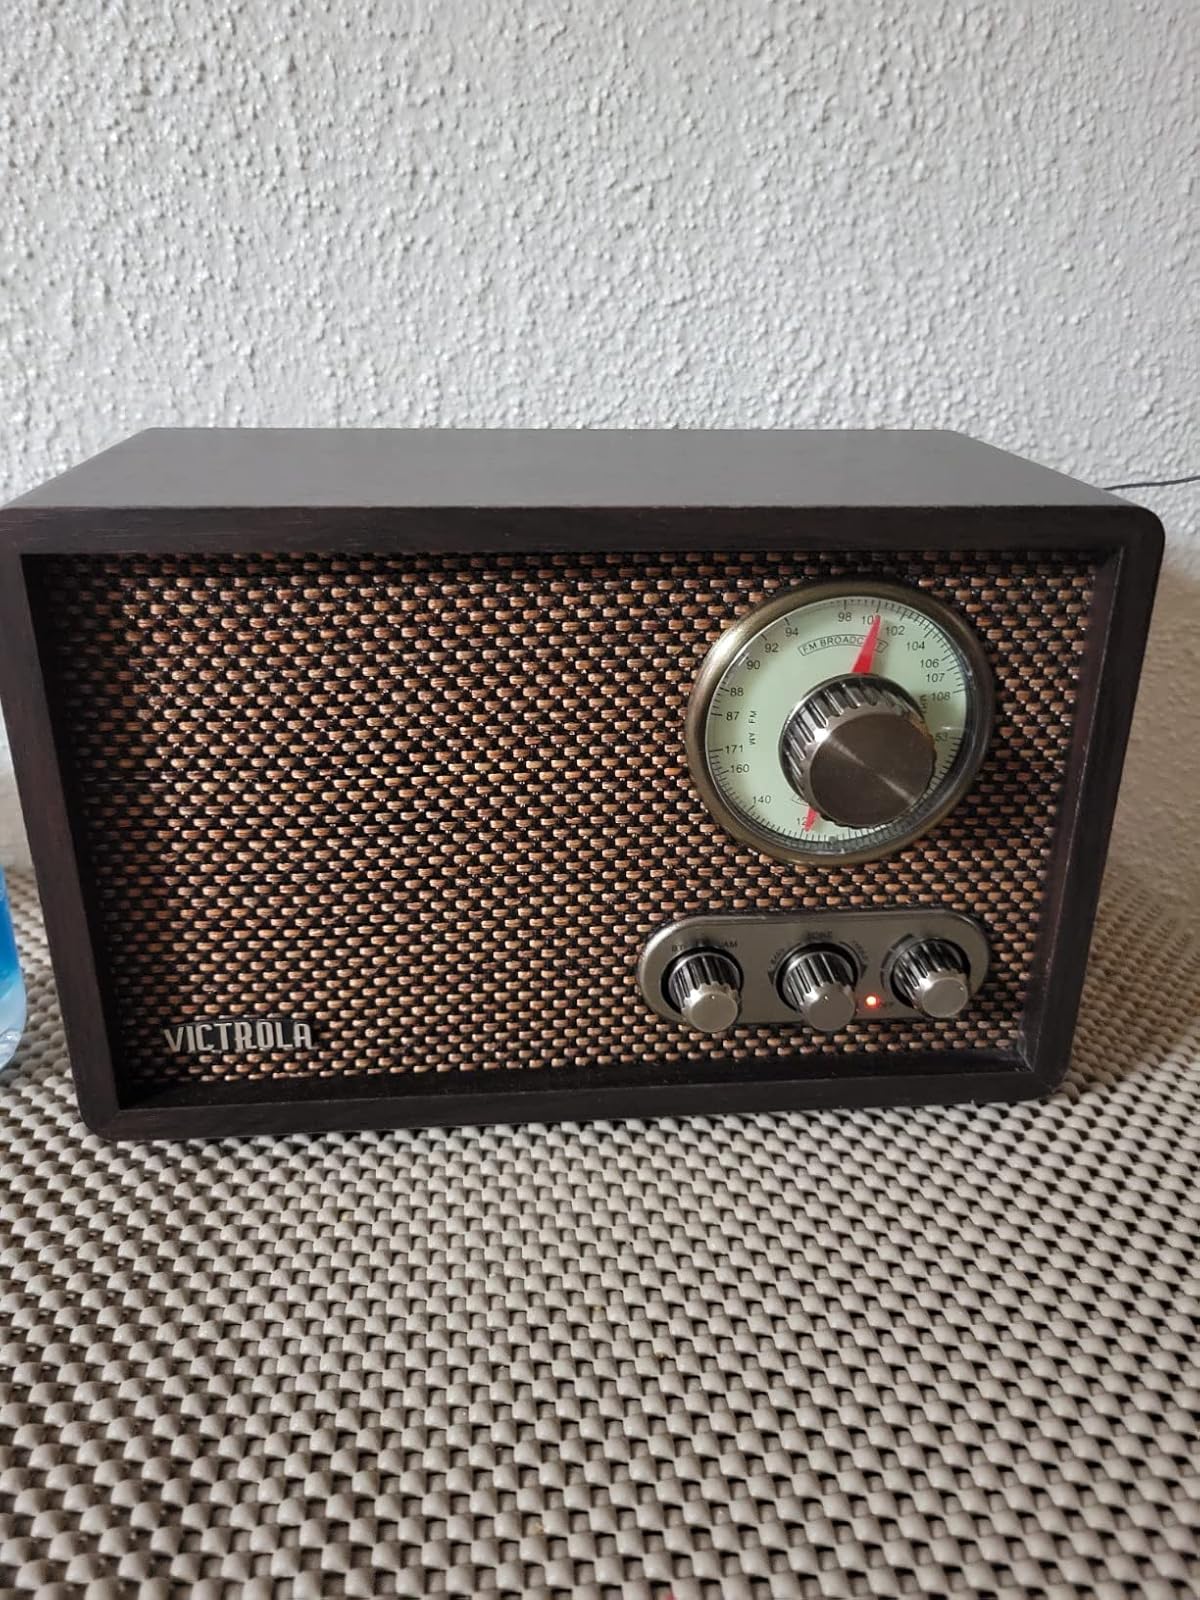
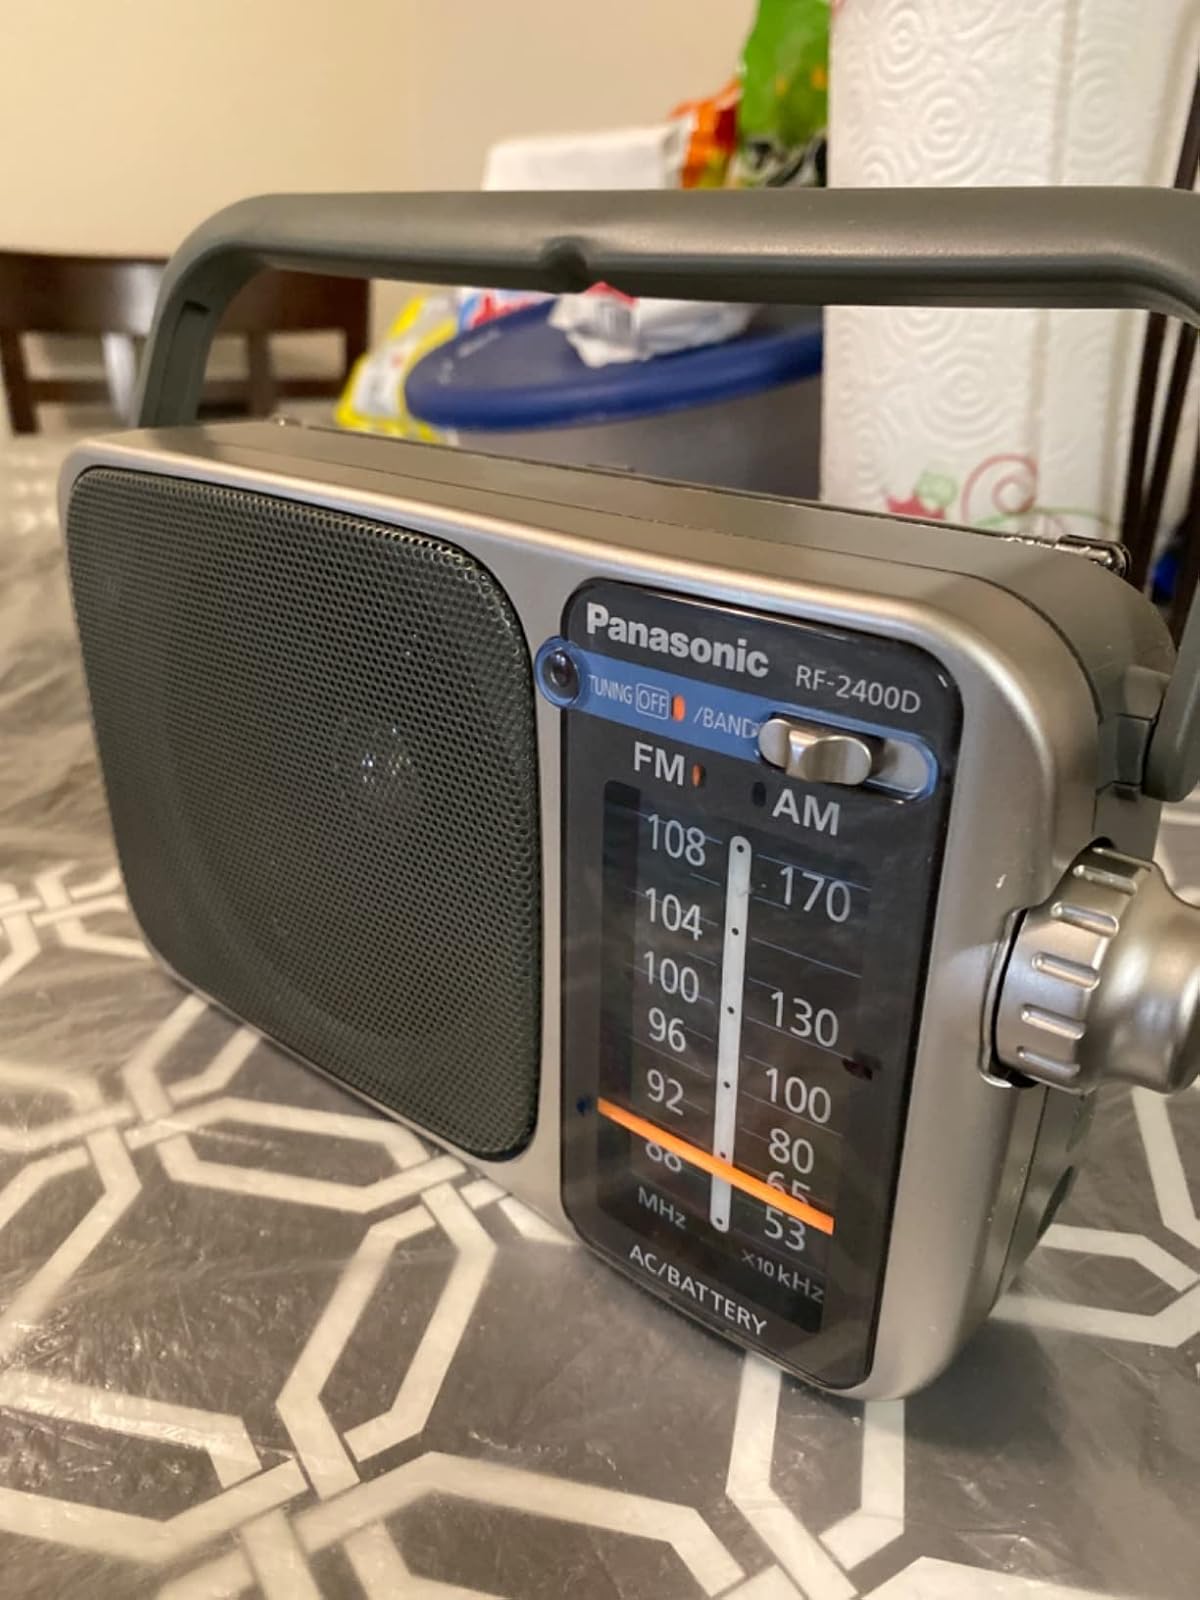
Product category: radio
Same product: no